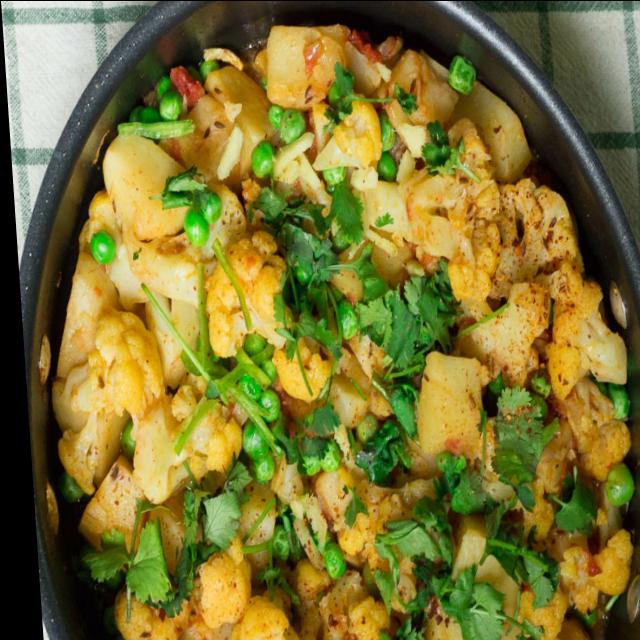
Dish: aloo_gobi